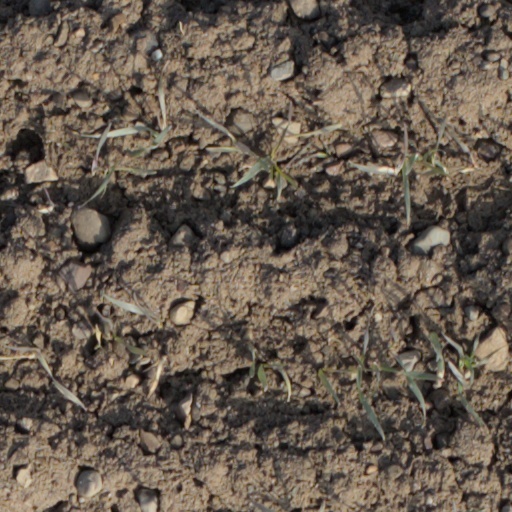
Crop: wheat